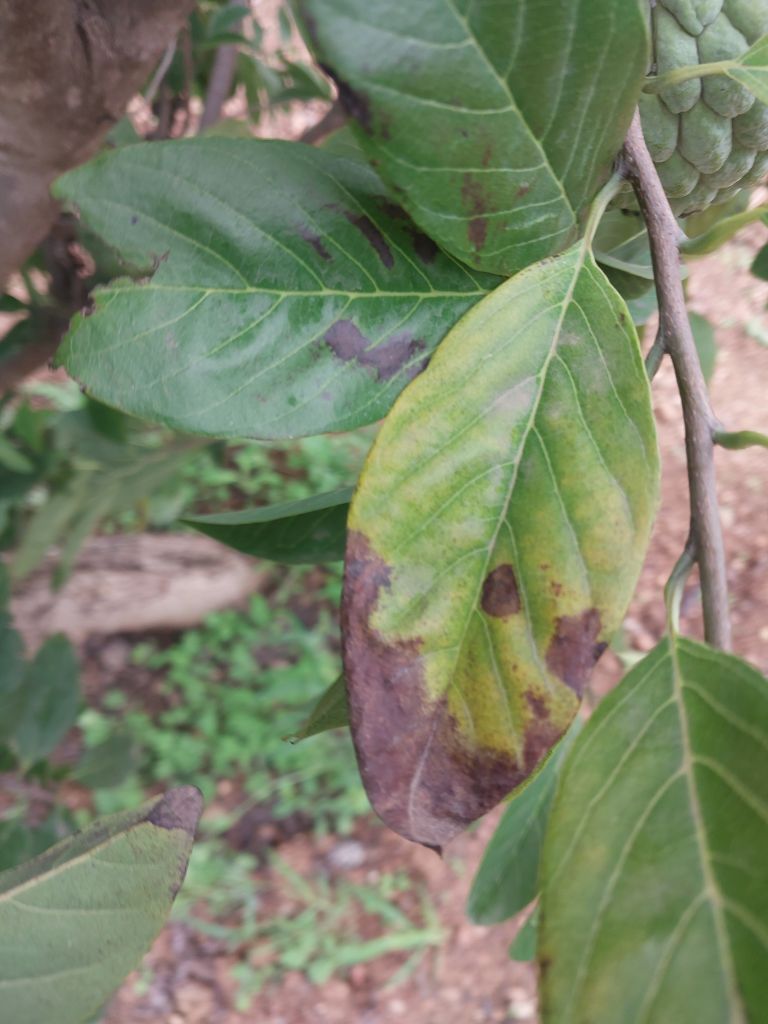
Disease label: Leaf spot on Leaves